Eduard Franz

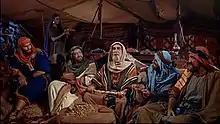
Franz (center) in the trailer for "The Ten Commandments"

By then married to his wife Margaret, he tried to eke out a living raising chickens in Texas. The young couple soon returned to Wisconsin, where Franz acted in regional theater while teaching art to pay the bills. By 1936, he was a player on the national stage, performing from coast to coast. He became a leading Broadway actor for nearly 30 years, in such plays as "First Stop to Heaven", "Home of the Brave", "Embezzled Heaven", and "Conversation at Midnight". He made his film debut in a bit part, in 1947, in "Killer at Large", but followed that brief appearance the next year with a memorable role in the motion picture "The Scar" (also titled "Hollow Triumph"). His fourth movie saw him acting with John Wayne in "Wake of the Red Witch", in 1948. He portrayed Chief Broken Hand in "White Feather", U.S. Supreme Court Justice Louis Brandeis in "The Magnificent Yankee" (1950), a role he reprised in the 1965 television adaptation, Opera impresario Giulio Gatti-Casazza in "The Great Caruso", Dr. Stern in "The Thing from Another World" (1951) and a university professor in "The Four Skulls of Jonathan Drake" (1959). He appeared in a 1957 television adaptation of A. J. Cronin's novel "Beyond This Place", which was directed by Sidney Lumet.